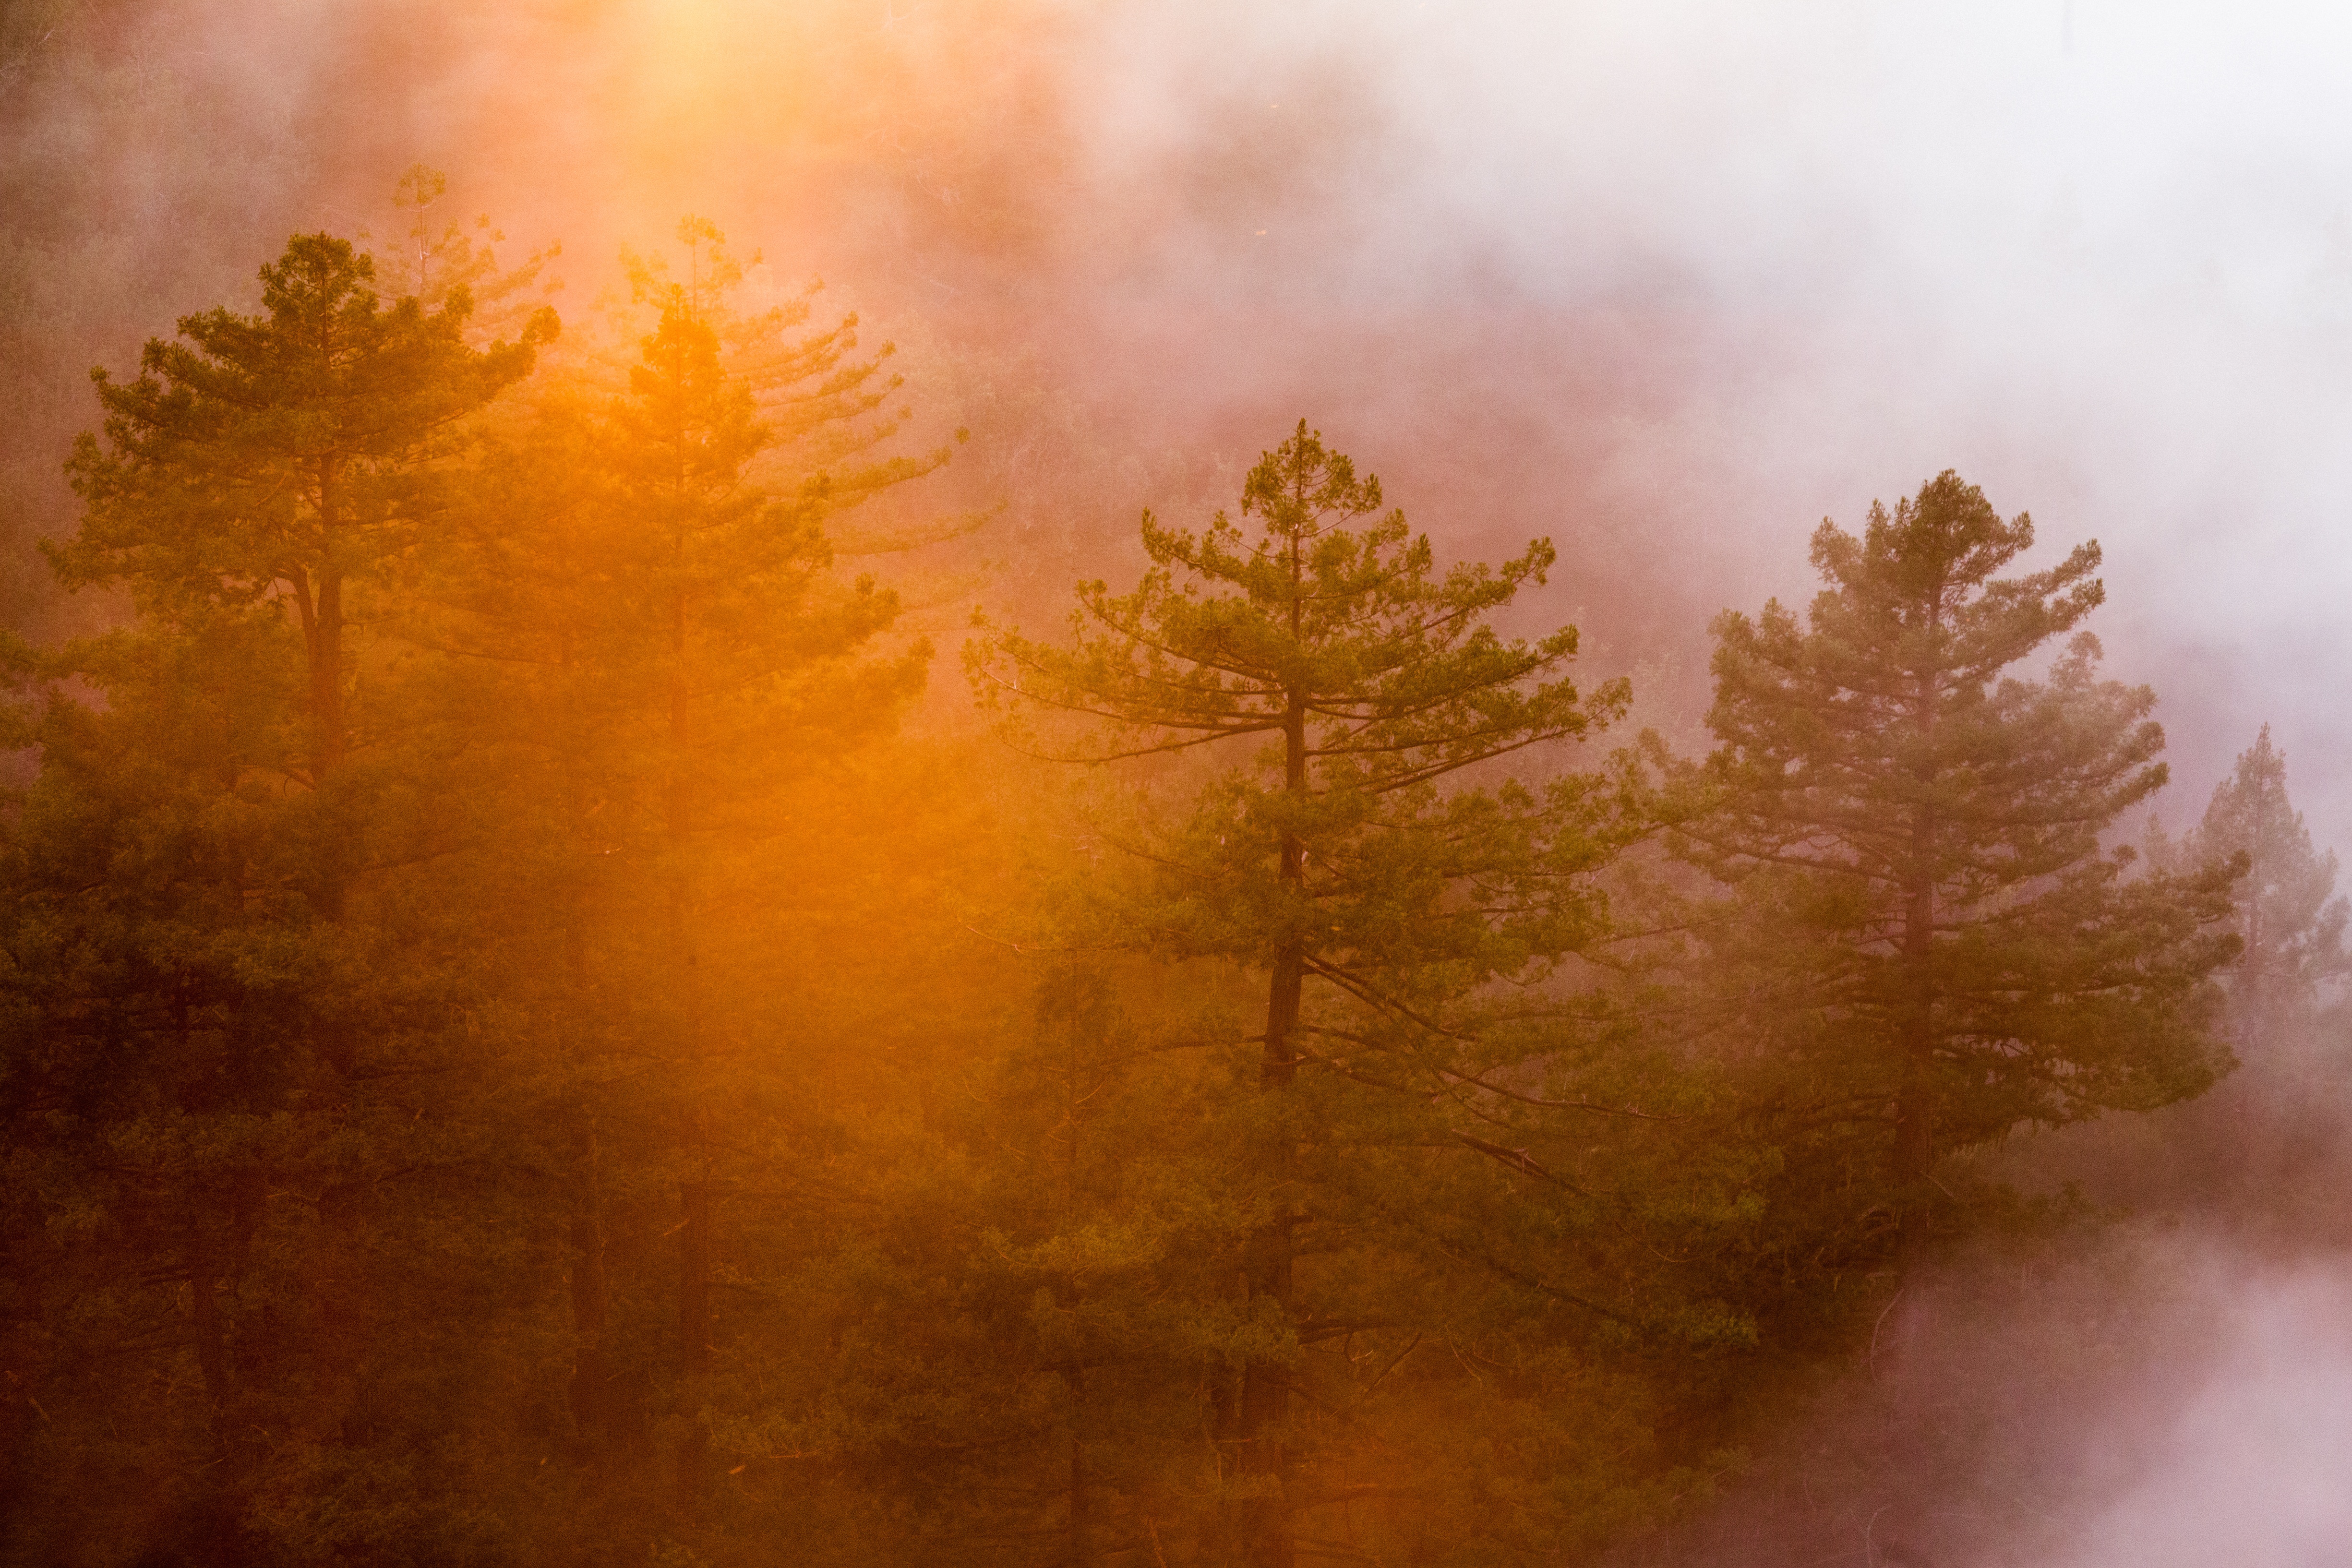
tree, nature, forest, branch, cloud, sky, wood, fog, sunrise, mist, sunlight, morning, leaf, dawn, atmosphere, environment, mystic, orange, reflection, autumn, weather, colorful, season, clouds, conifers, atmospheric, pine trees, needle beams, waft of mist, atmospheric phenomenon, woody plant